Elegy (film)

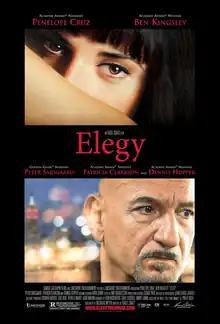
Theatrical release poster

Elegy is a 2008 American romantic drama film directed by Isabel Coixet from a screenplay by Nicholas Meyer, based on the 2001 novel "The Dying Animal" by Philip Roth. The film stars Penélope Cruz and Ben Kingsley, with Peter Sarsgaard, Patricia Clarkson, and Dennis Hopper in supporting roles. The film was set in New York City but was shot in Vancouver.